Intermodal container

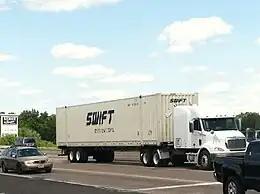
Swift intermodal container

The North American market has widely adopted containerization, especially for domestic shipments that need to move between road and rail transport. While they appear similar to the ISO-standard containers, there are several significant differences: they are considered High-Cubes based on their ISO-standard height, their width matches the maximum width of road vehicles in the region but is wider than ISO-standard containers, and they are often not built strong enough to endure the rigors of ocean transport.